Canbelego

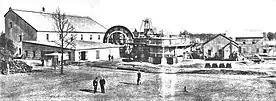

The original Mount Boppy Gold Mine operated from 1901 to 1922. It was, at the time, regarded as being the largest gold producer in New South Wales. Over that period, the mine produced 13.5 tons (433,000 ounces) of gold. By the end of 1912, shareholders had received a return of 356% on their capital investment, rising to 500% over the entire 21 years of operation.